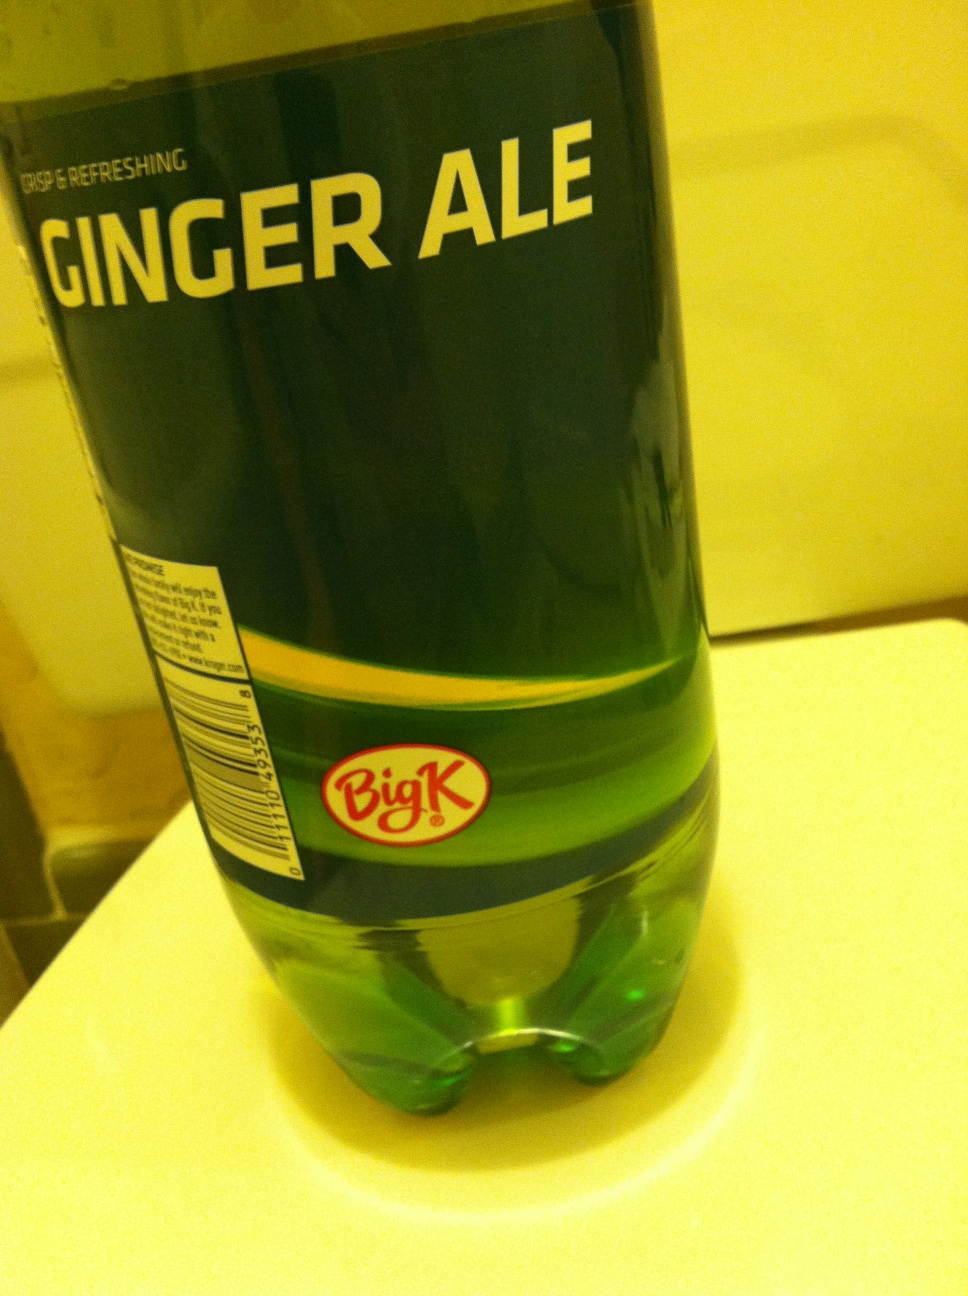Question: What kind of drink is this, please? Thank you.
Answer: ginger ale